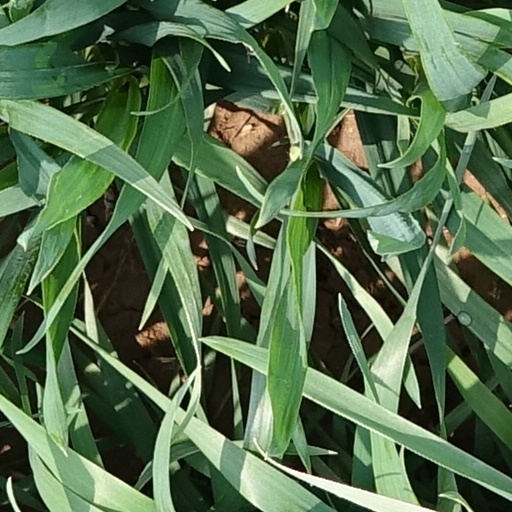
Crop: wheat